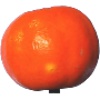
Label: clementine